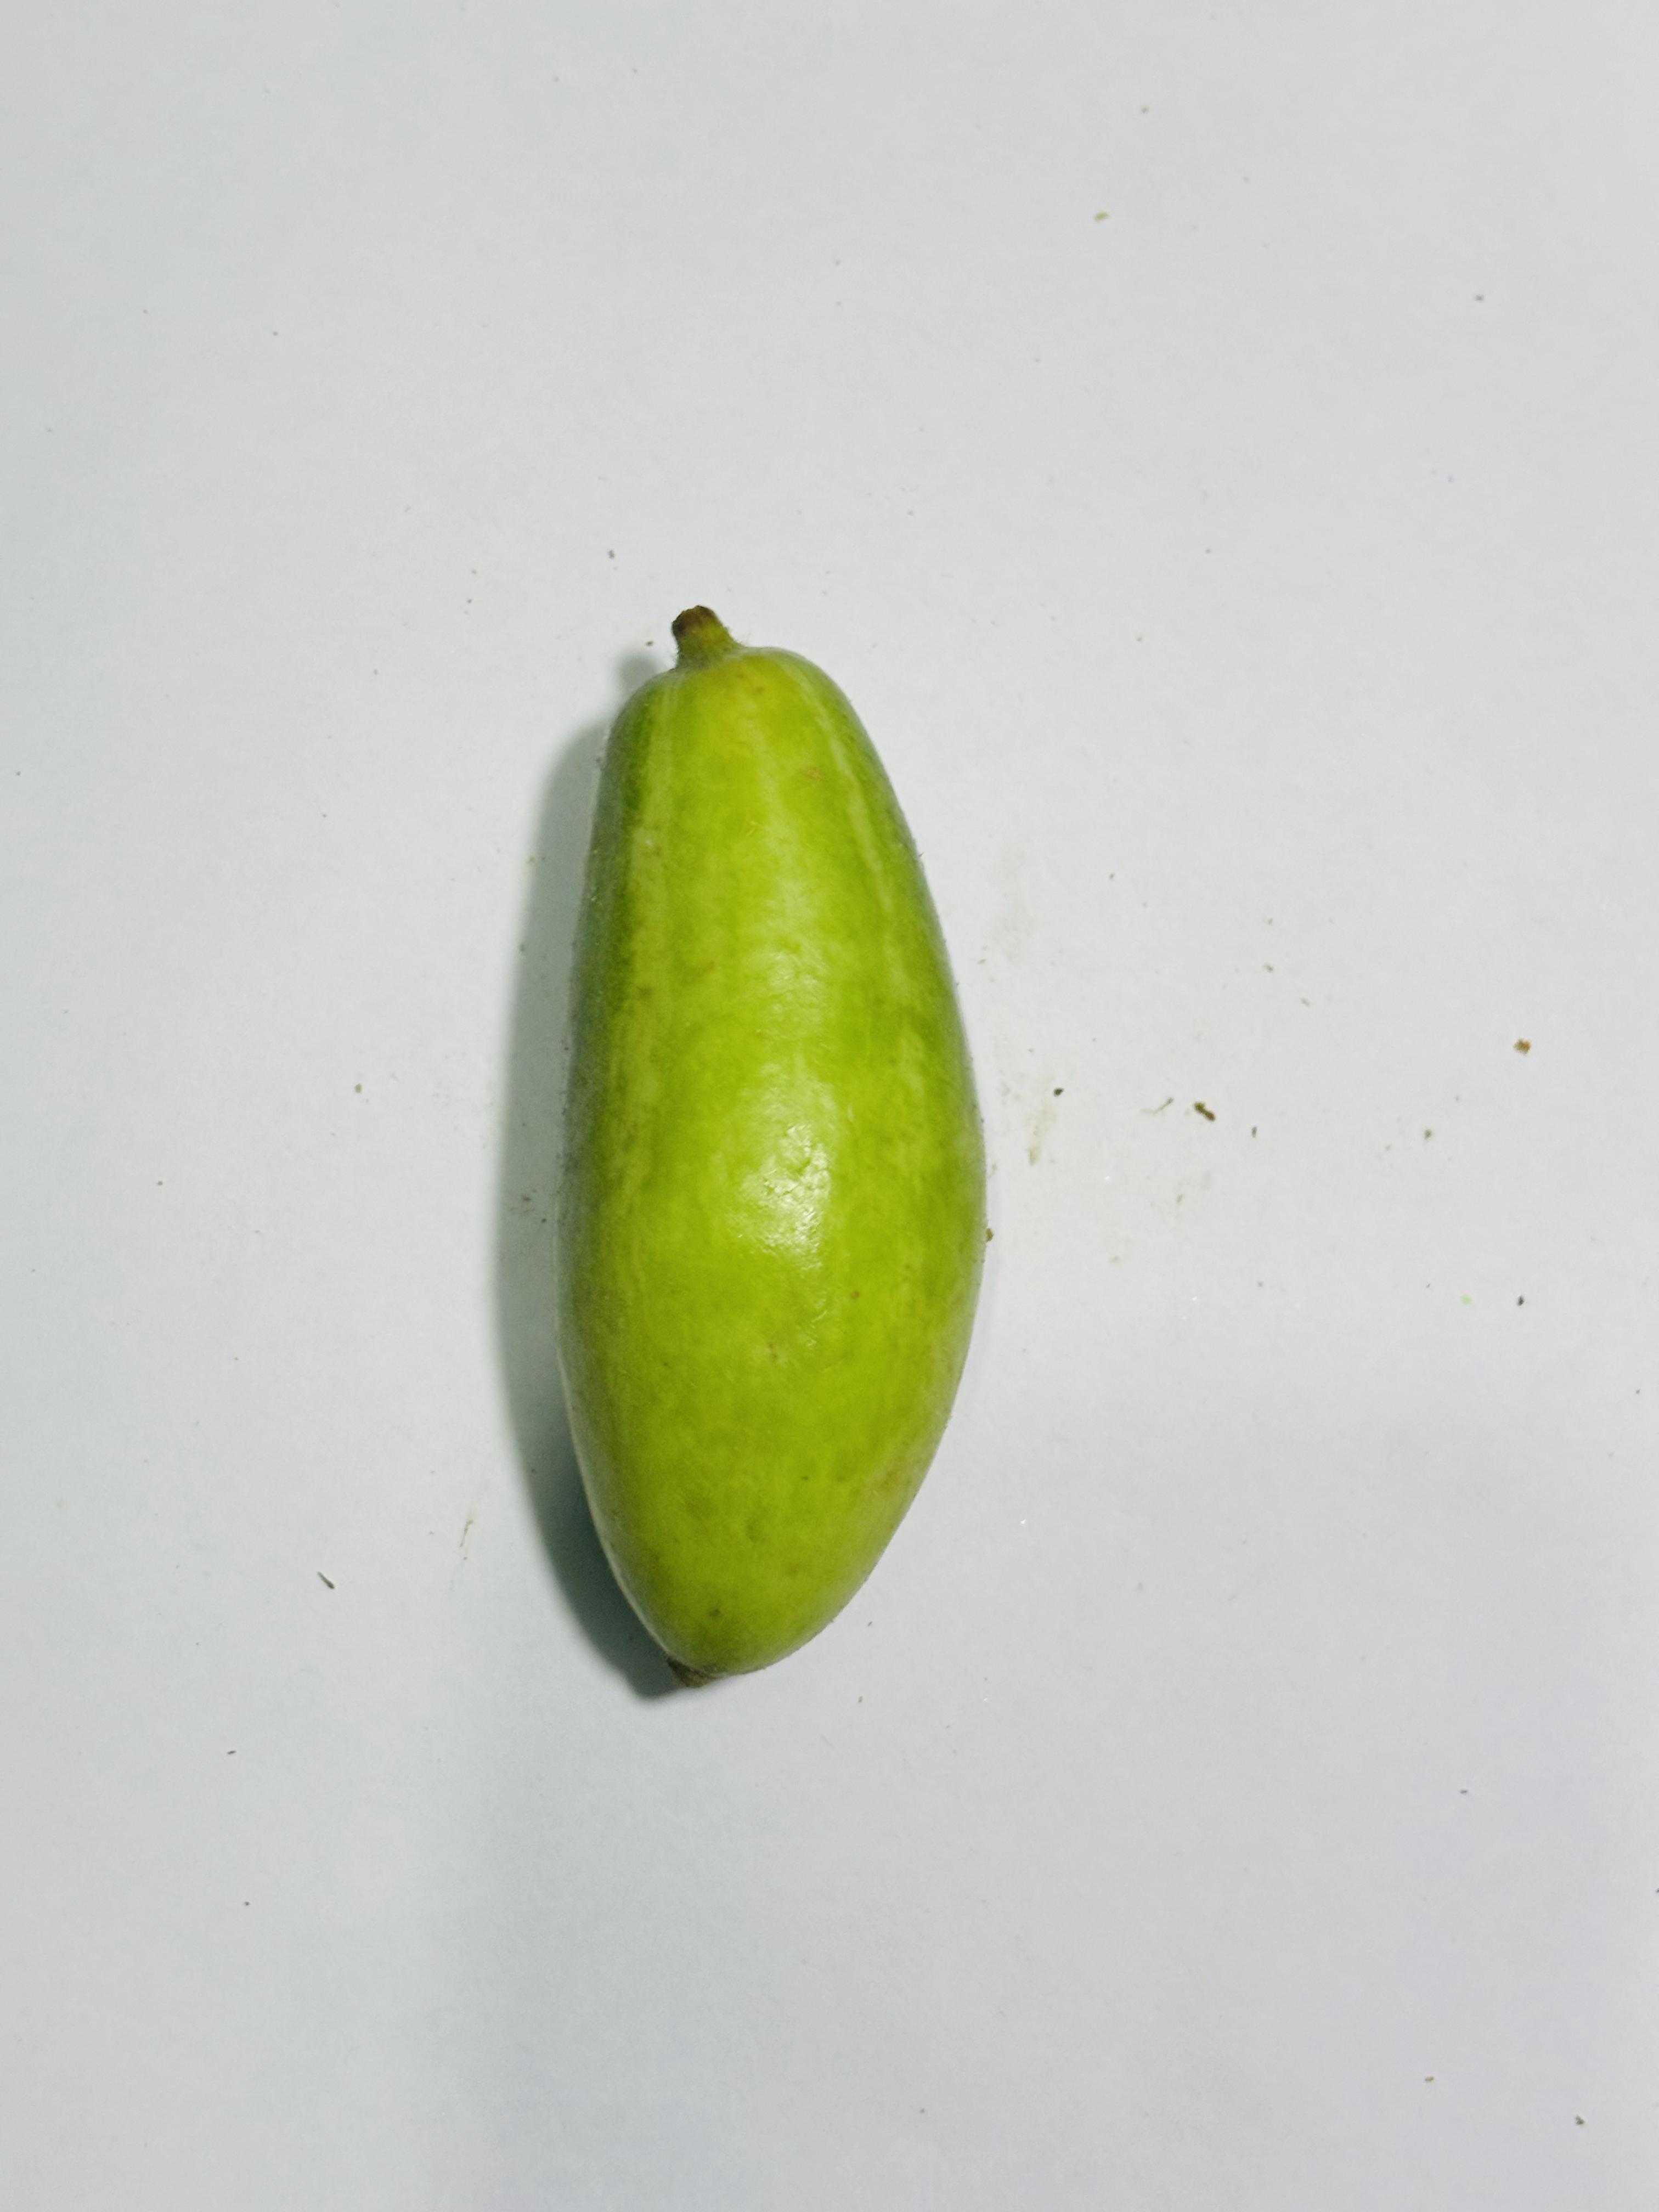
Label: Pointed gourd